Target Field

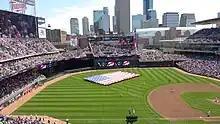
Armed Services Appreciation Day, on July 3, 2011. The Twins set a three-game series attendance record (123,385) against the Milwaukee Brewers.

The Twins were in their 13th season in the Metrodome when they formally declared their desire to find a new home on July 18, 1994. Carl Pohlad, owner of the Twins, told the Metropolitan Sports Facilities Commission (owners of the Metrodome) the current facility was "economically obsolete" due to changes in the economy of Major League Baseball. This declaration started a process which would culminate nearly 16 years later with the opening of Target Field. In the intervening years, many ideas, financing plans and possible locations came and went. The long process included threats of relocation, infighting between the Twin Cities of Minneapolis and St. Paul, and numerous pieces of legislation (both passed and not passed) at various levels of government. The process spanned the terms of three Minnesota governors, five mayors of Minneapolis or St. Paul, and even two long-tenured Twins managers.